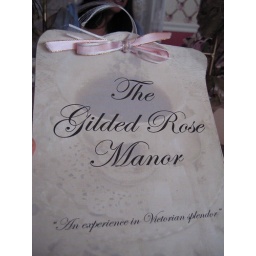
Very cute tea house in Northridge